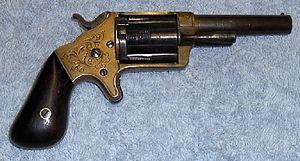
Brooklyn Firearms Slocum Manufactured from 1863 to 1864 Système particulier de chargement des revolvers jm sorriaux http://site.voila.fr/collectionarme photo personnelle libre de droit
Un revolver ou révolver est un système équipant une arme à feu dans lequel les chambres sont amenées tour à tour par rotation devant un canon indépendant, permettant de tirer plusieurs coups sans interruption.